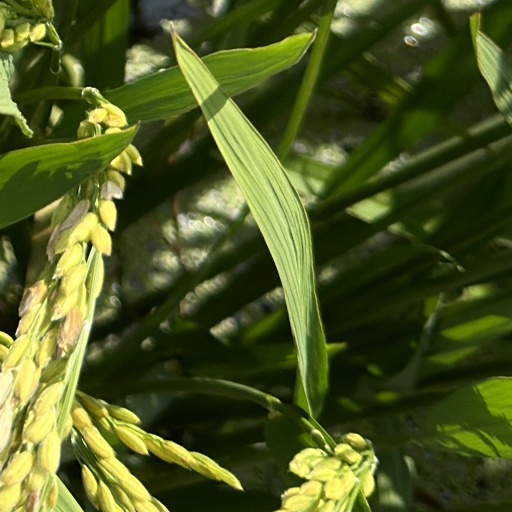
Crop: rice